Dora Metcalf

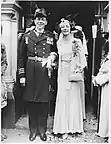
John and Dora Metcalf on their wedding day

In 1934 she joined British Tabulating Machine Company (BTM), and founded the Service Bureaux Division, at the same time continuing to run her own successful company, Calculating And Statistical Services. She married Royal Navy officer Commander John Savile Dent Metcalf DSC, RD, MiD (1895–1975) in August 1935 and was then known as Dora Metcalf.